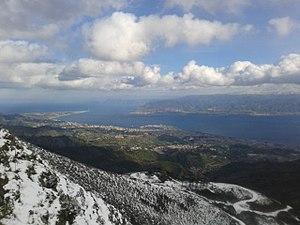
L’observation d'oiseaux ou Birdwatching en anglais, consiste à observer les oiseaux dans leurs milieux de vie. Cette activité peut être exercée de façon récréative ou à des fins scientifiques. L'observation ornithologique peut être réalisée à l’œil nu, mais l'utilisation de lunettes, télescopes ou jumelles s'avère souvent indispensable. L'écoute du chant des oiseaux fait partie intégrante de cette activité.
La province de Messine est une province italienne, en Sicile. Sa capitale provinciale est Messine.